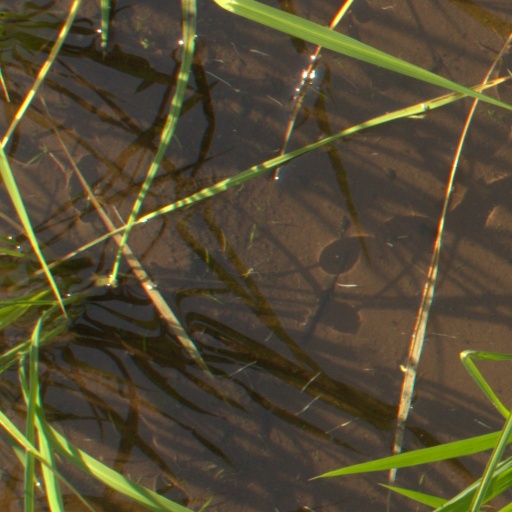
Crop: rice